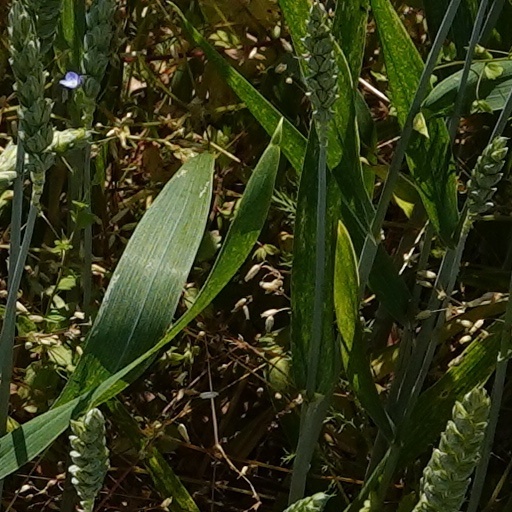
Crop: wheat